One-letter word

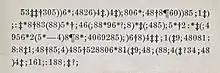
The "Gold-Bug" cryptogram, which has no spaces

The existence of one-letter words goes against Platonic language theory, as letters are meant to be sublexical units, intended to be combined with others to form words. As a result, Platonists developed a kind of aversion to single-letter words. Geber and the medieval Arab grammarians thus considered that a true word could not consist of less than two letters, and Leibniz excluded one-letter words from meaningful combinations.